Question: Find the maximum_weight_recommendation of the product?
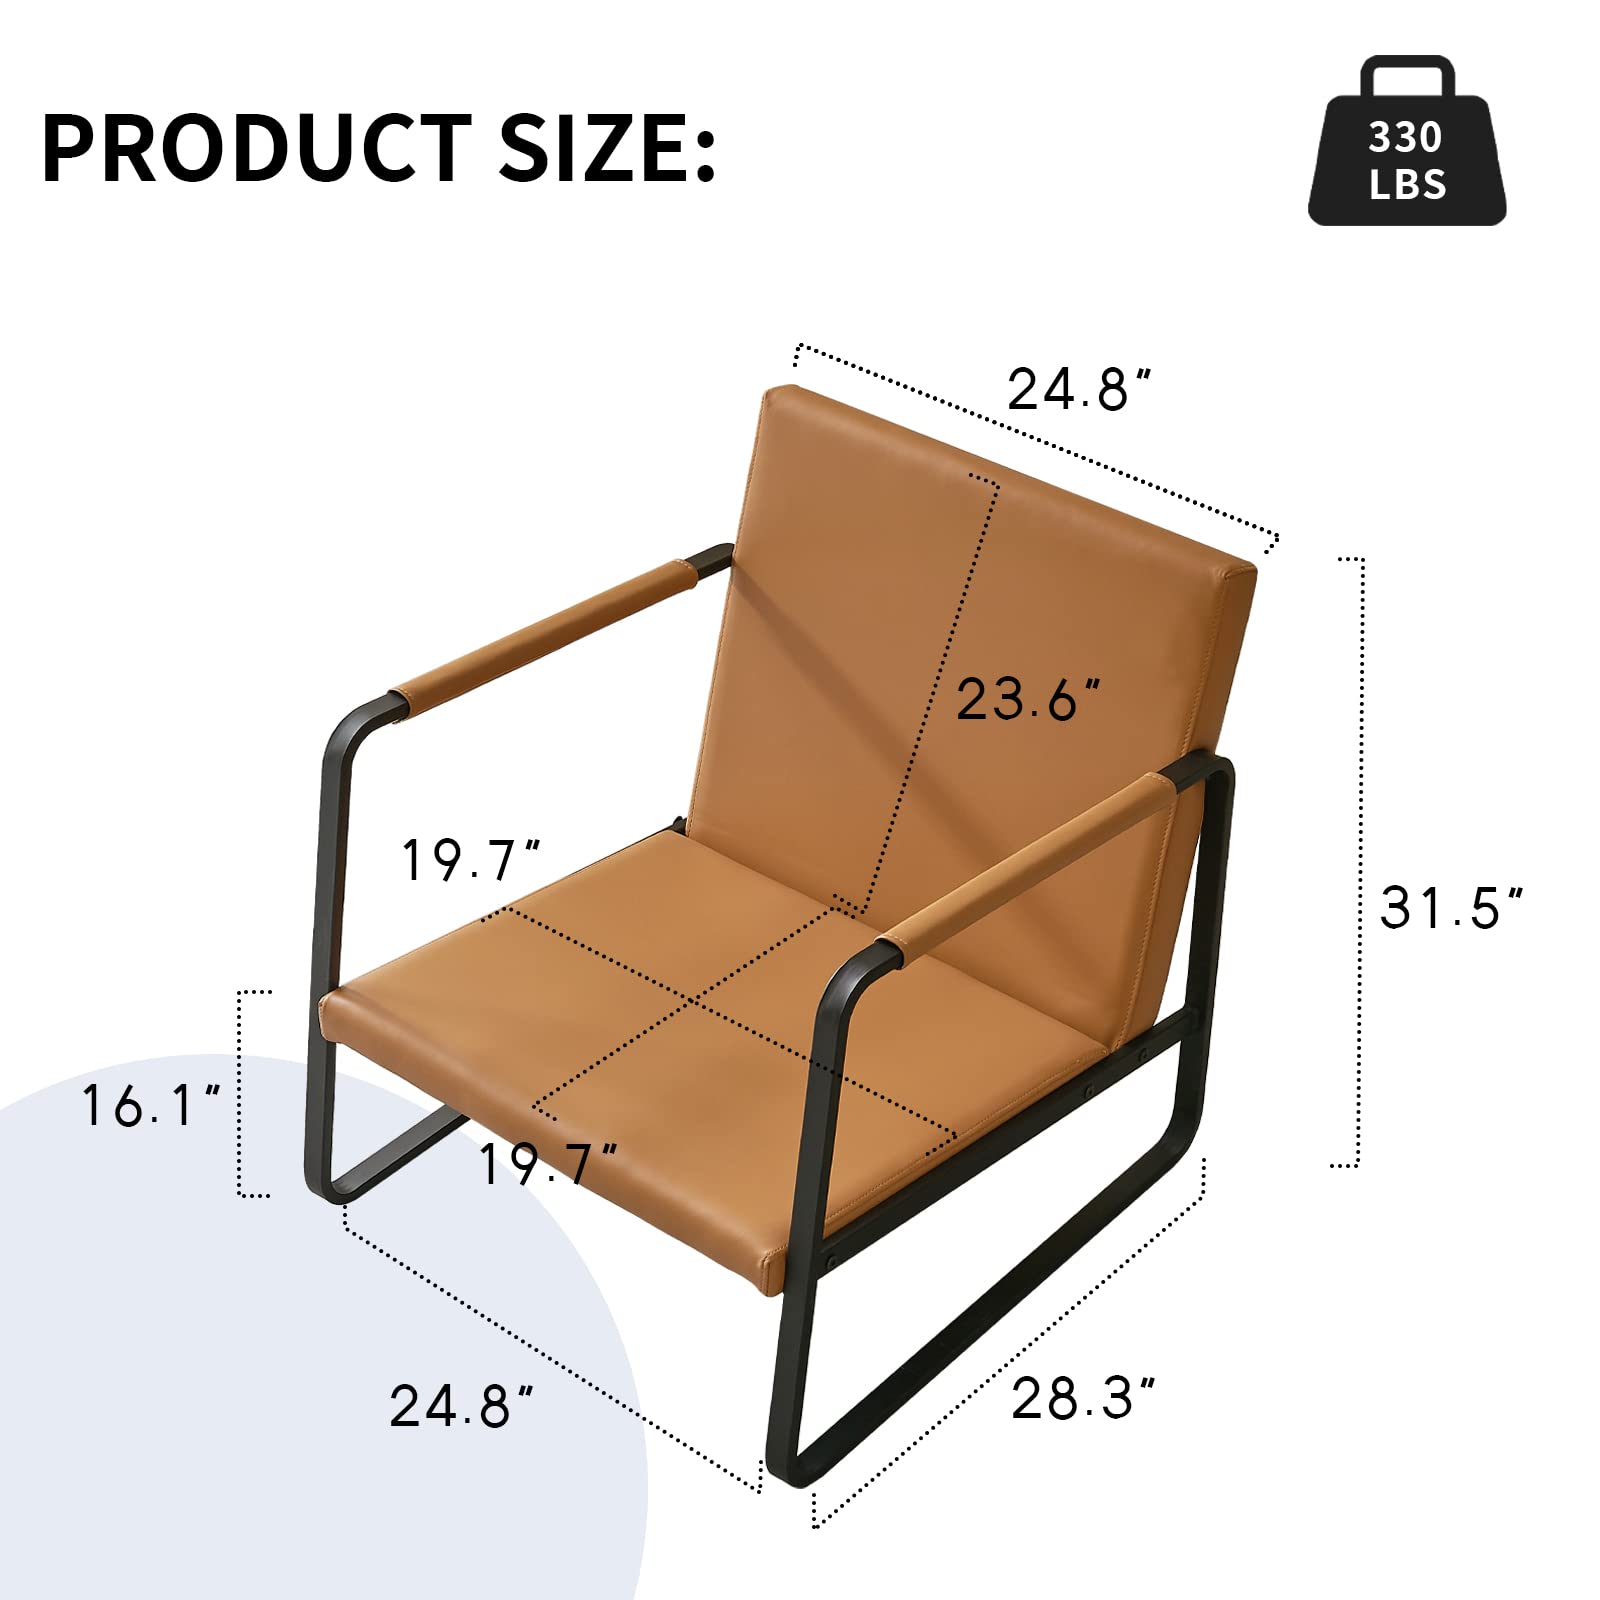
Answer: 330 pound